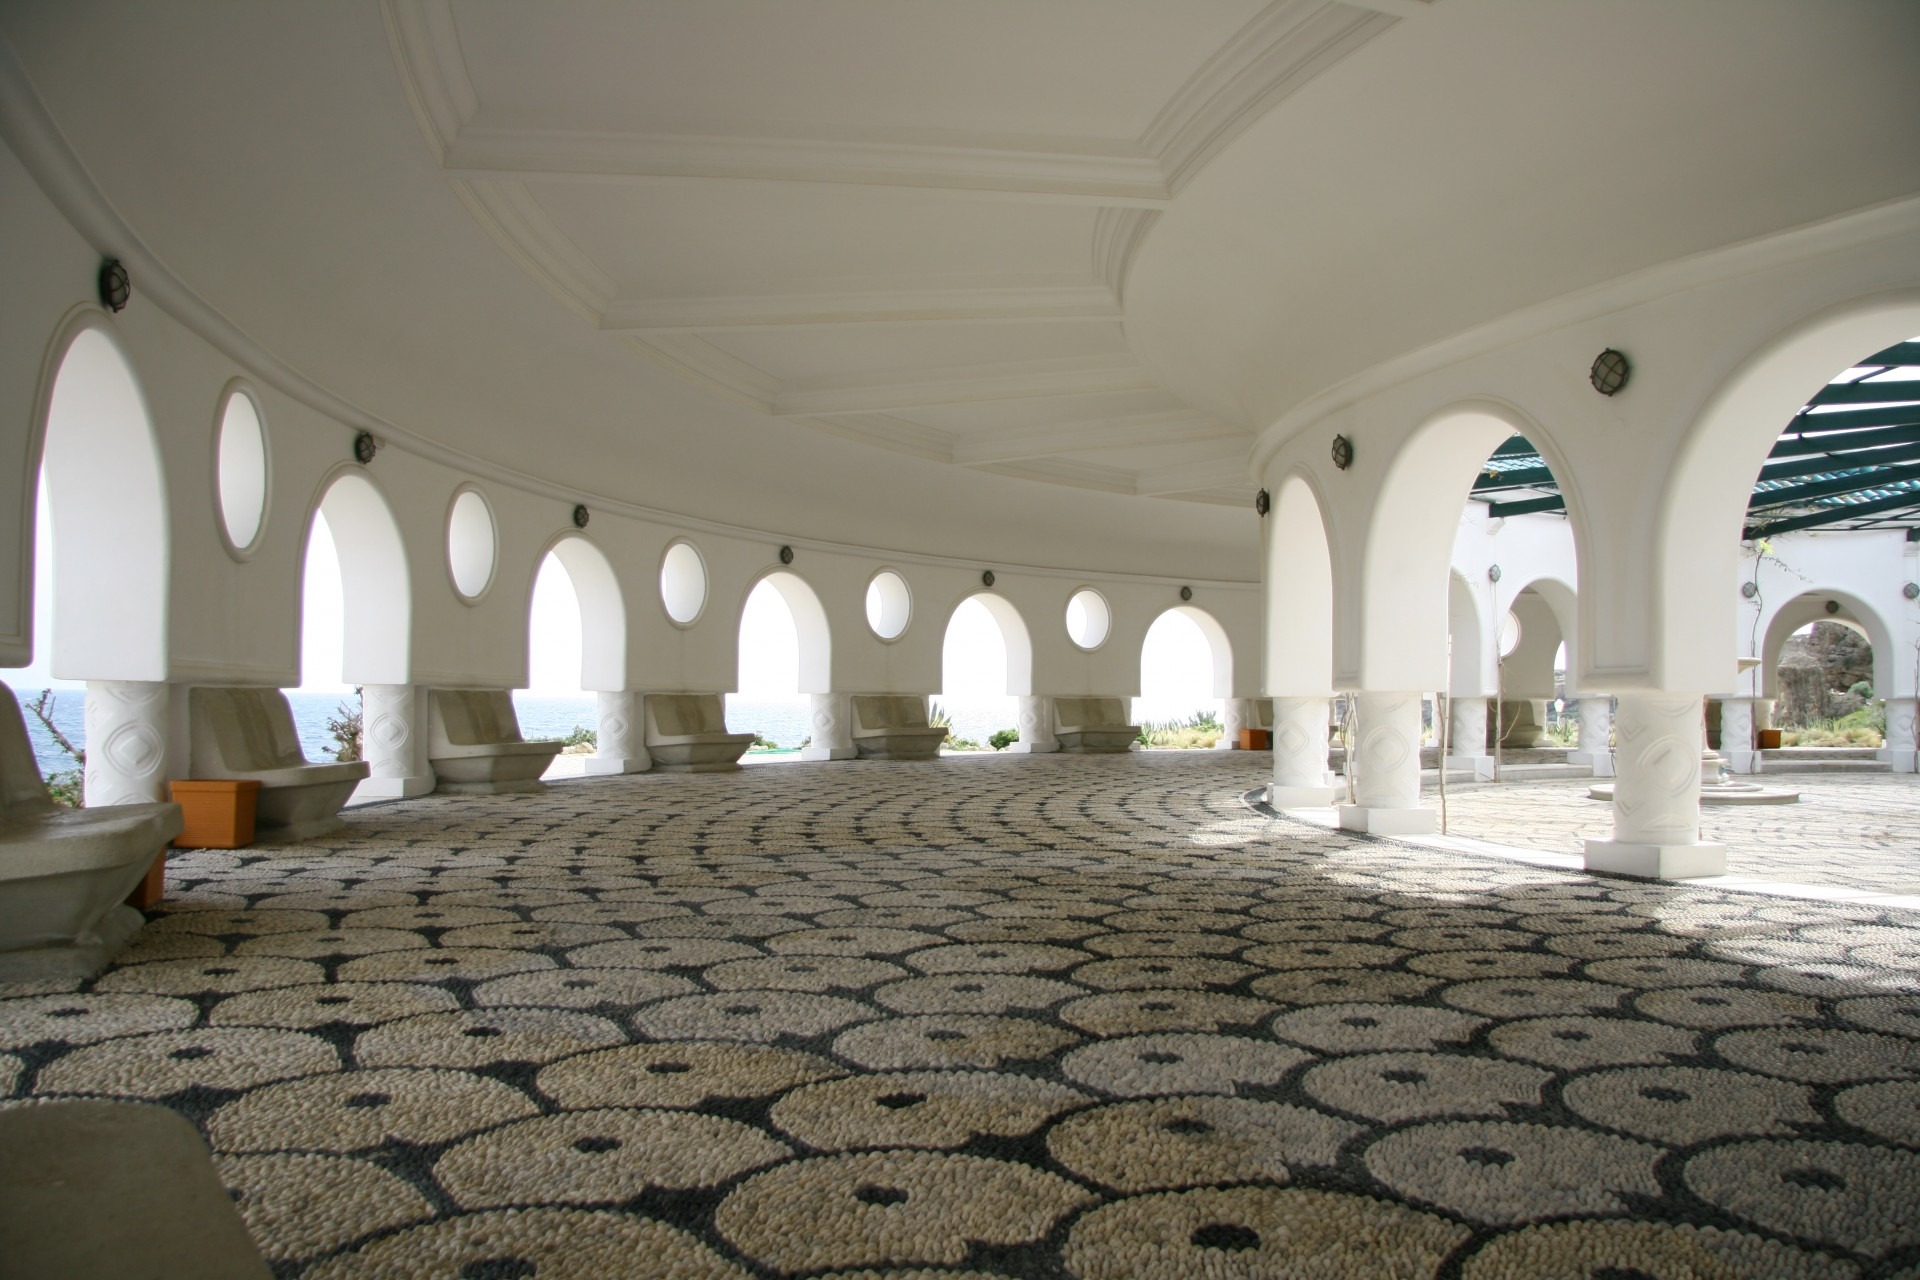
outdoor, architecture, mansion, chair, floor, building, palace, vacation, recreation, idyllic, arch, column, relax, tranquil, property, empty, rest, tourism, lifestyle, leisure, healthy, health, interior design, relaxing, relaxation, luxury, hotel, resort, spa, greece, mosque, ballroom, estate, lobby, chaise, enjoyment, enjoy, crete, hacienda, comfortable, destinations, luxurious, flooring, health spa